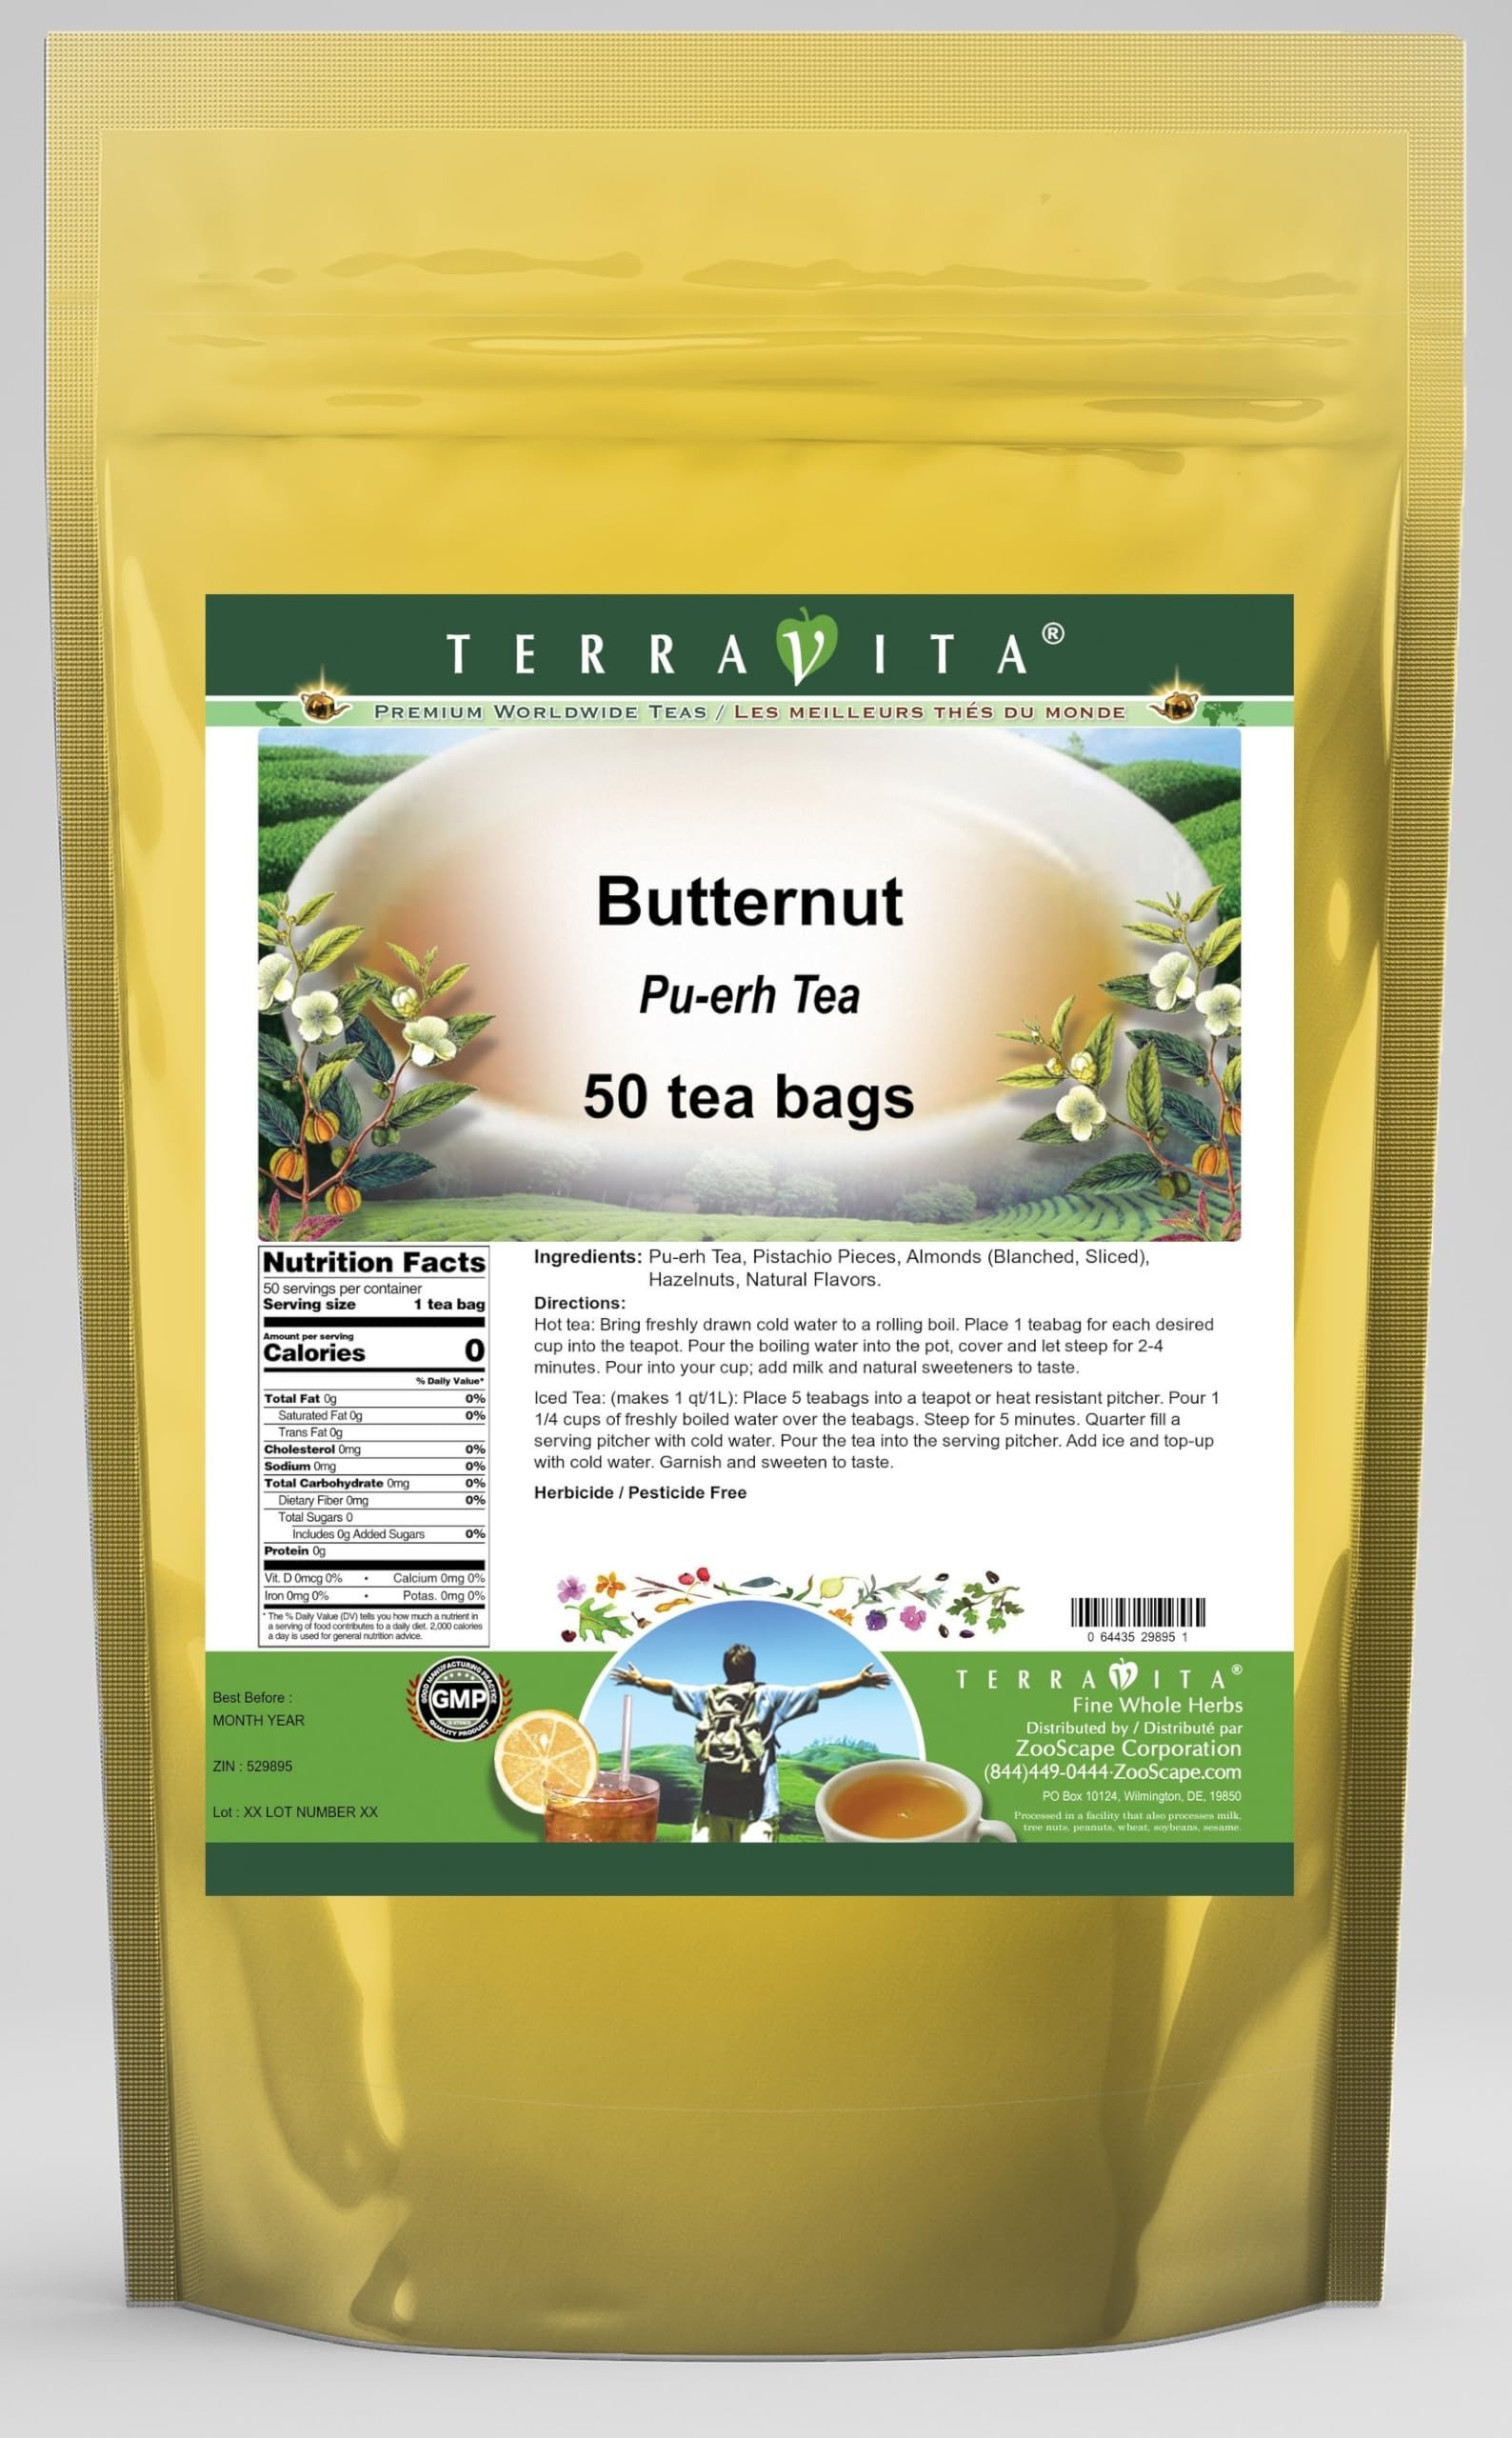
Item Name: Butternut Pu-erh Tea (50 tea bags, ZIN: 529895) - 2 Pack
Bullet Point 1: Our Butternut Pu-erh Tea is a terrific flavored Pu-erh tea you will enjoy anytime! - Ingredients: Pu-erh tea, Pistachio Pieces, Almonds (Blanched, Sliced), Hazelnuts and natural butter nut flavor.
Bullet Point 2: No fillers.
Bullet Point 3: Manufacturer: TerraVita
Bullet Point 4: Size: 50 tea bags
Bullet Point 5: Pu-erh Tea Bags - Packed in a convenient upright pouch!
Product Description: Our Butternut Pu-erh Tea is a terrific flavored Pu-erh tea you will enjoy anytime! - Ingredients: Pu-erh tea, Pistachio Pieces, Almonds (Blanched, Sliced), Hazelnuts and natural butter nut flavor. - Hot tea brewing method: Bring freshly drawn cold water to a rolling boil. Place 1 teabag for each desired cup into the teapot. Pour the boiling water into the pot, cover and let steep for 2-4 minutes. Pour into your cup; add milk and natural sweeteners to taste. - Iced tea brewing method: (to make 1 liter/quart): Place 5 teabags into a teapot or heat resistant pitcher. Pour 1 1/4 cups of freshly boiled water over the teabags. Steep for 5 minutes. Quarter fill a serving pitcher with cold water. Pour the tea into the serving pitcher. Add ice and top-up with cold water. Garnish and sweeten to taste. - TerraVita is an exclusive line of premium-quality, natural source products that use only the finest, purest and most potent ingredients found around the world. TerraVita is hallmarked by the highest possible standards of purity, potency, stability and freshness. All of our products are prepared with the highest elements of quality control, from raw materials through the entire manufacturing process, up to and including the moment that the bottles or bags are sealed for freshness and shipped out to you. Our highest possible standards are certified by independent laboratories and backed by our personal guarantee. - TerraVita exists to meet and ensure your family's health and wellness without the harmful effects of chemicals and health products. We strive to make all of our products affordable and reliable and are constantly searching the market to maintain our affordability and to look for new ways to serve you and the ones you love. TerraVita has become a trusted household name for
Value: 100.0
Unit: Count

Price: 39.71